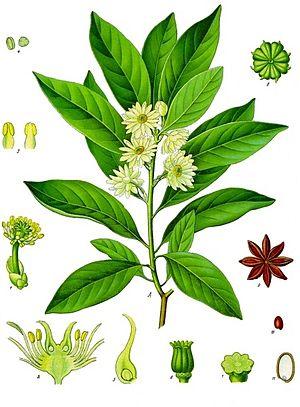
La badiane japonaise, également appelée « anis étoilé japonais », faux badianier ou badianier du Japon et anciennement Illicium religiosum Sieb., est un arbre de la famille des Illiciacées originaire de Corée du Sud et du Japon jusqu'à Taïwan.
La famille des Illiciacées est une famille de plantes angiospermes primitives qui comprend 42 espèces appartenant au genre Illicium.
En classification classique de Cronquist, l'ordre des Illiciales est un ordre de plantes angiospermes primitives comprenant deux familles :